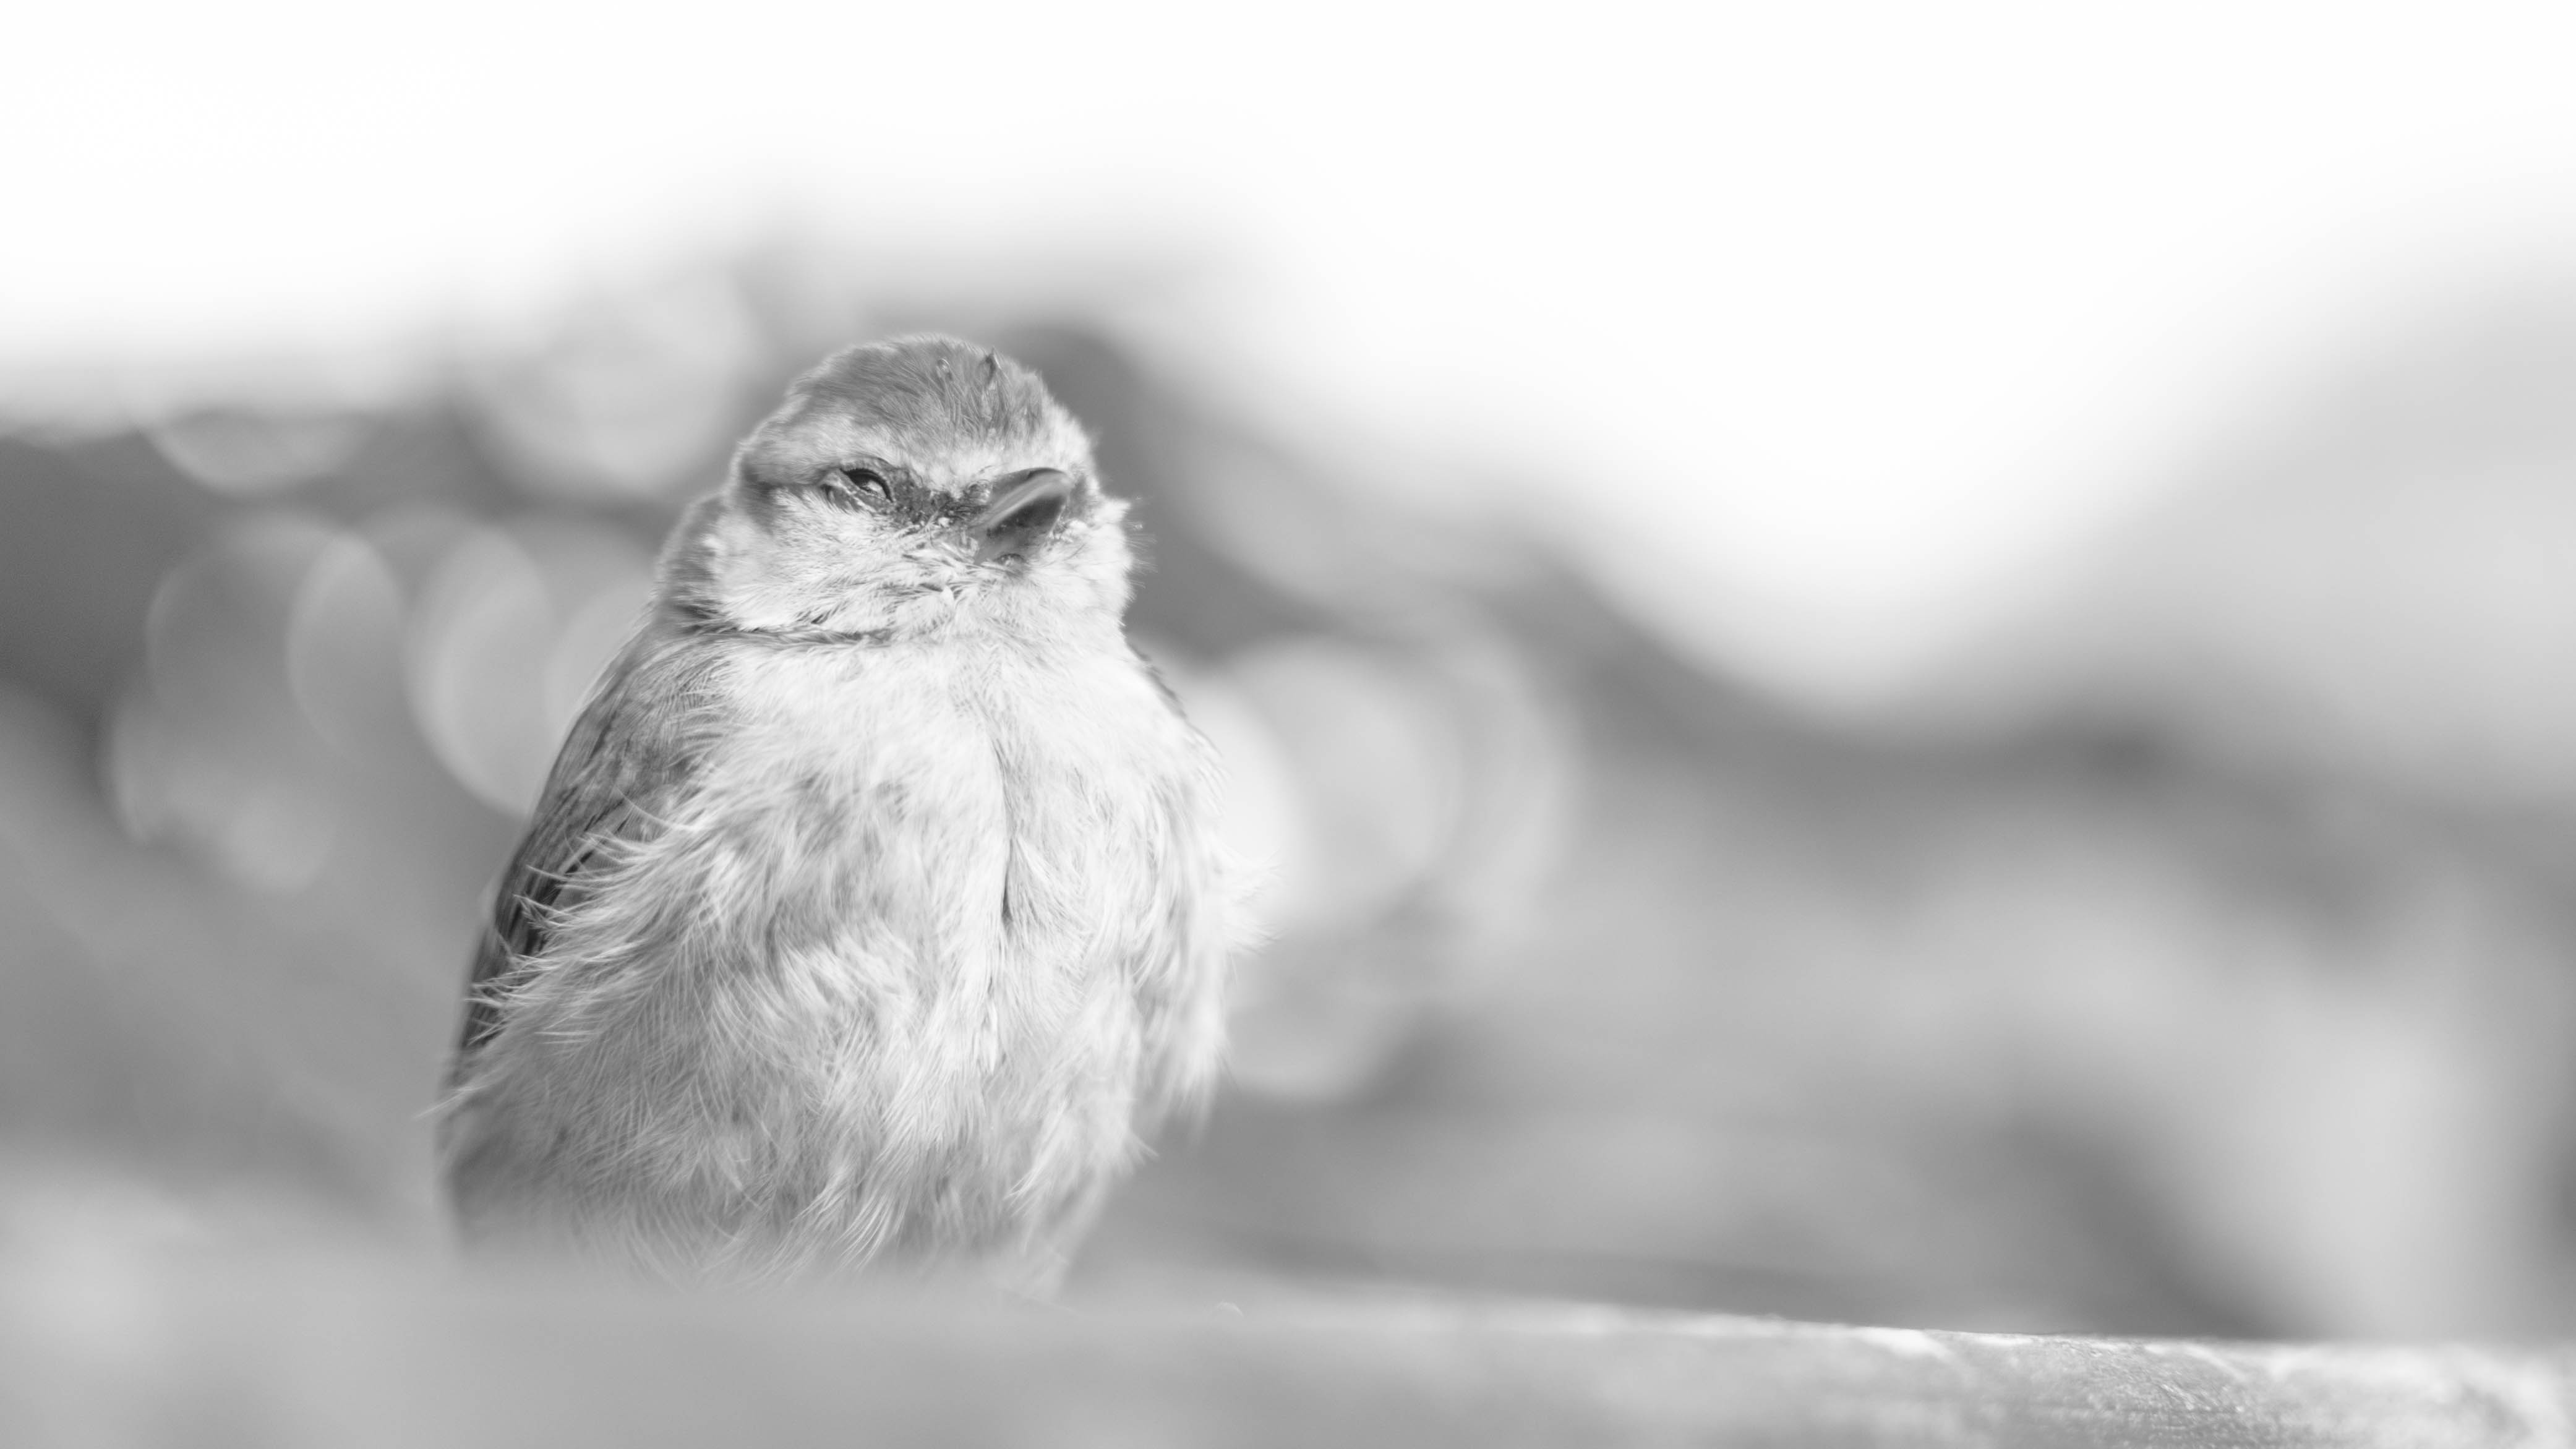
nature, forest, wildlife, wild, mammals, animals, vertebrate, bird, black and white, beak, fauna, monochrome photography, sparrow, close up, eye, photography, monochrome, feather, house sparrow, sky, wing, macro photography, perching bird, stock photography, finch